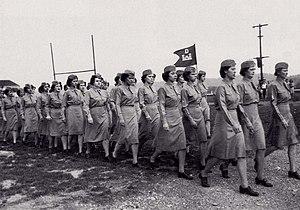
Projet Manhattan est le nom de code du projet de recherche qui produisit la première bombe atomique durant la Seconde Guerre mondiale. Il fut mené par les États-Unis avec la participation du Royaume-Uni et du Canada. De 1942 à 1946, il fut dirigé par le major-général Leslie Richard Groves du corps des ingénieurs de l'armée des États-Unis. Sa composante militaire fut appelée « Manhattan District » et le terme « Manhattan » remplaça graduellement le nom de code officiel, Development of Substitute Materials, pour désigner l'ensemble du projet. Au cours de son développement, le projet absorba son équivalent britannique, Tube Alloys.